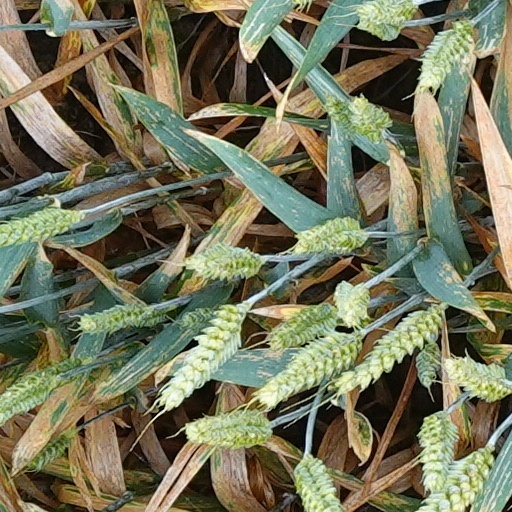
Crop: wheat